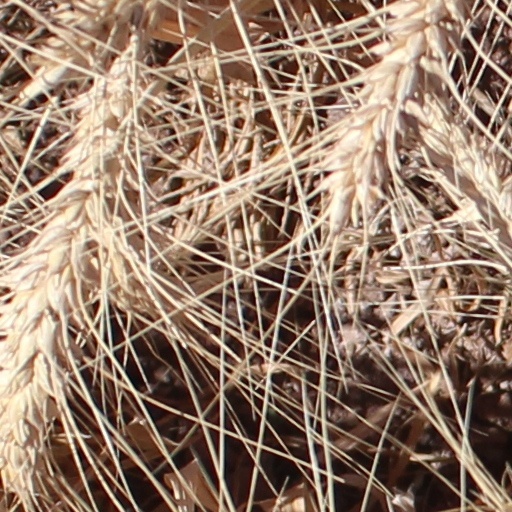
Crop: wheat